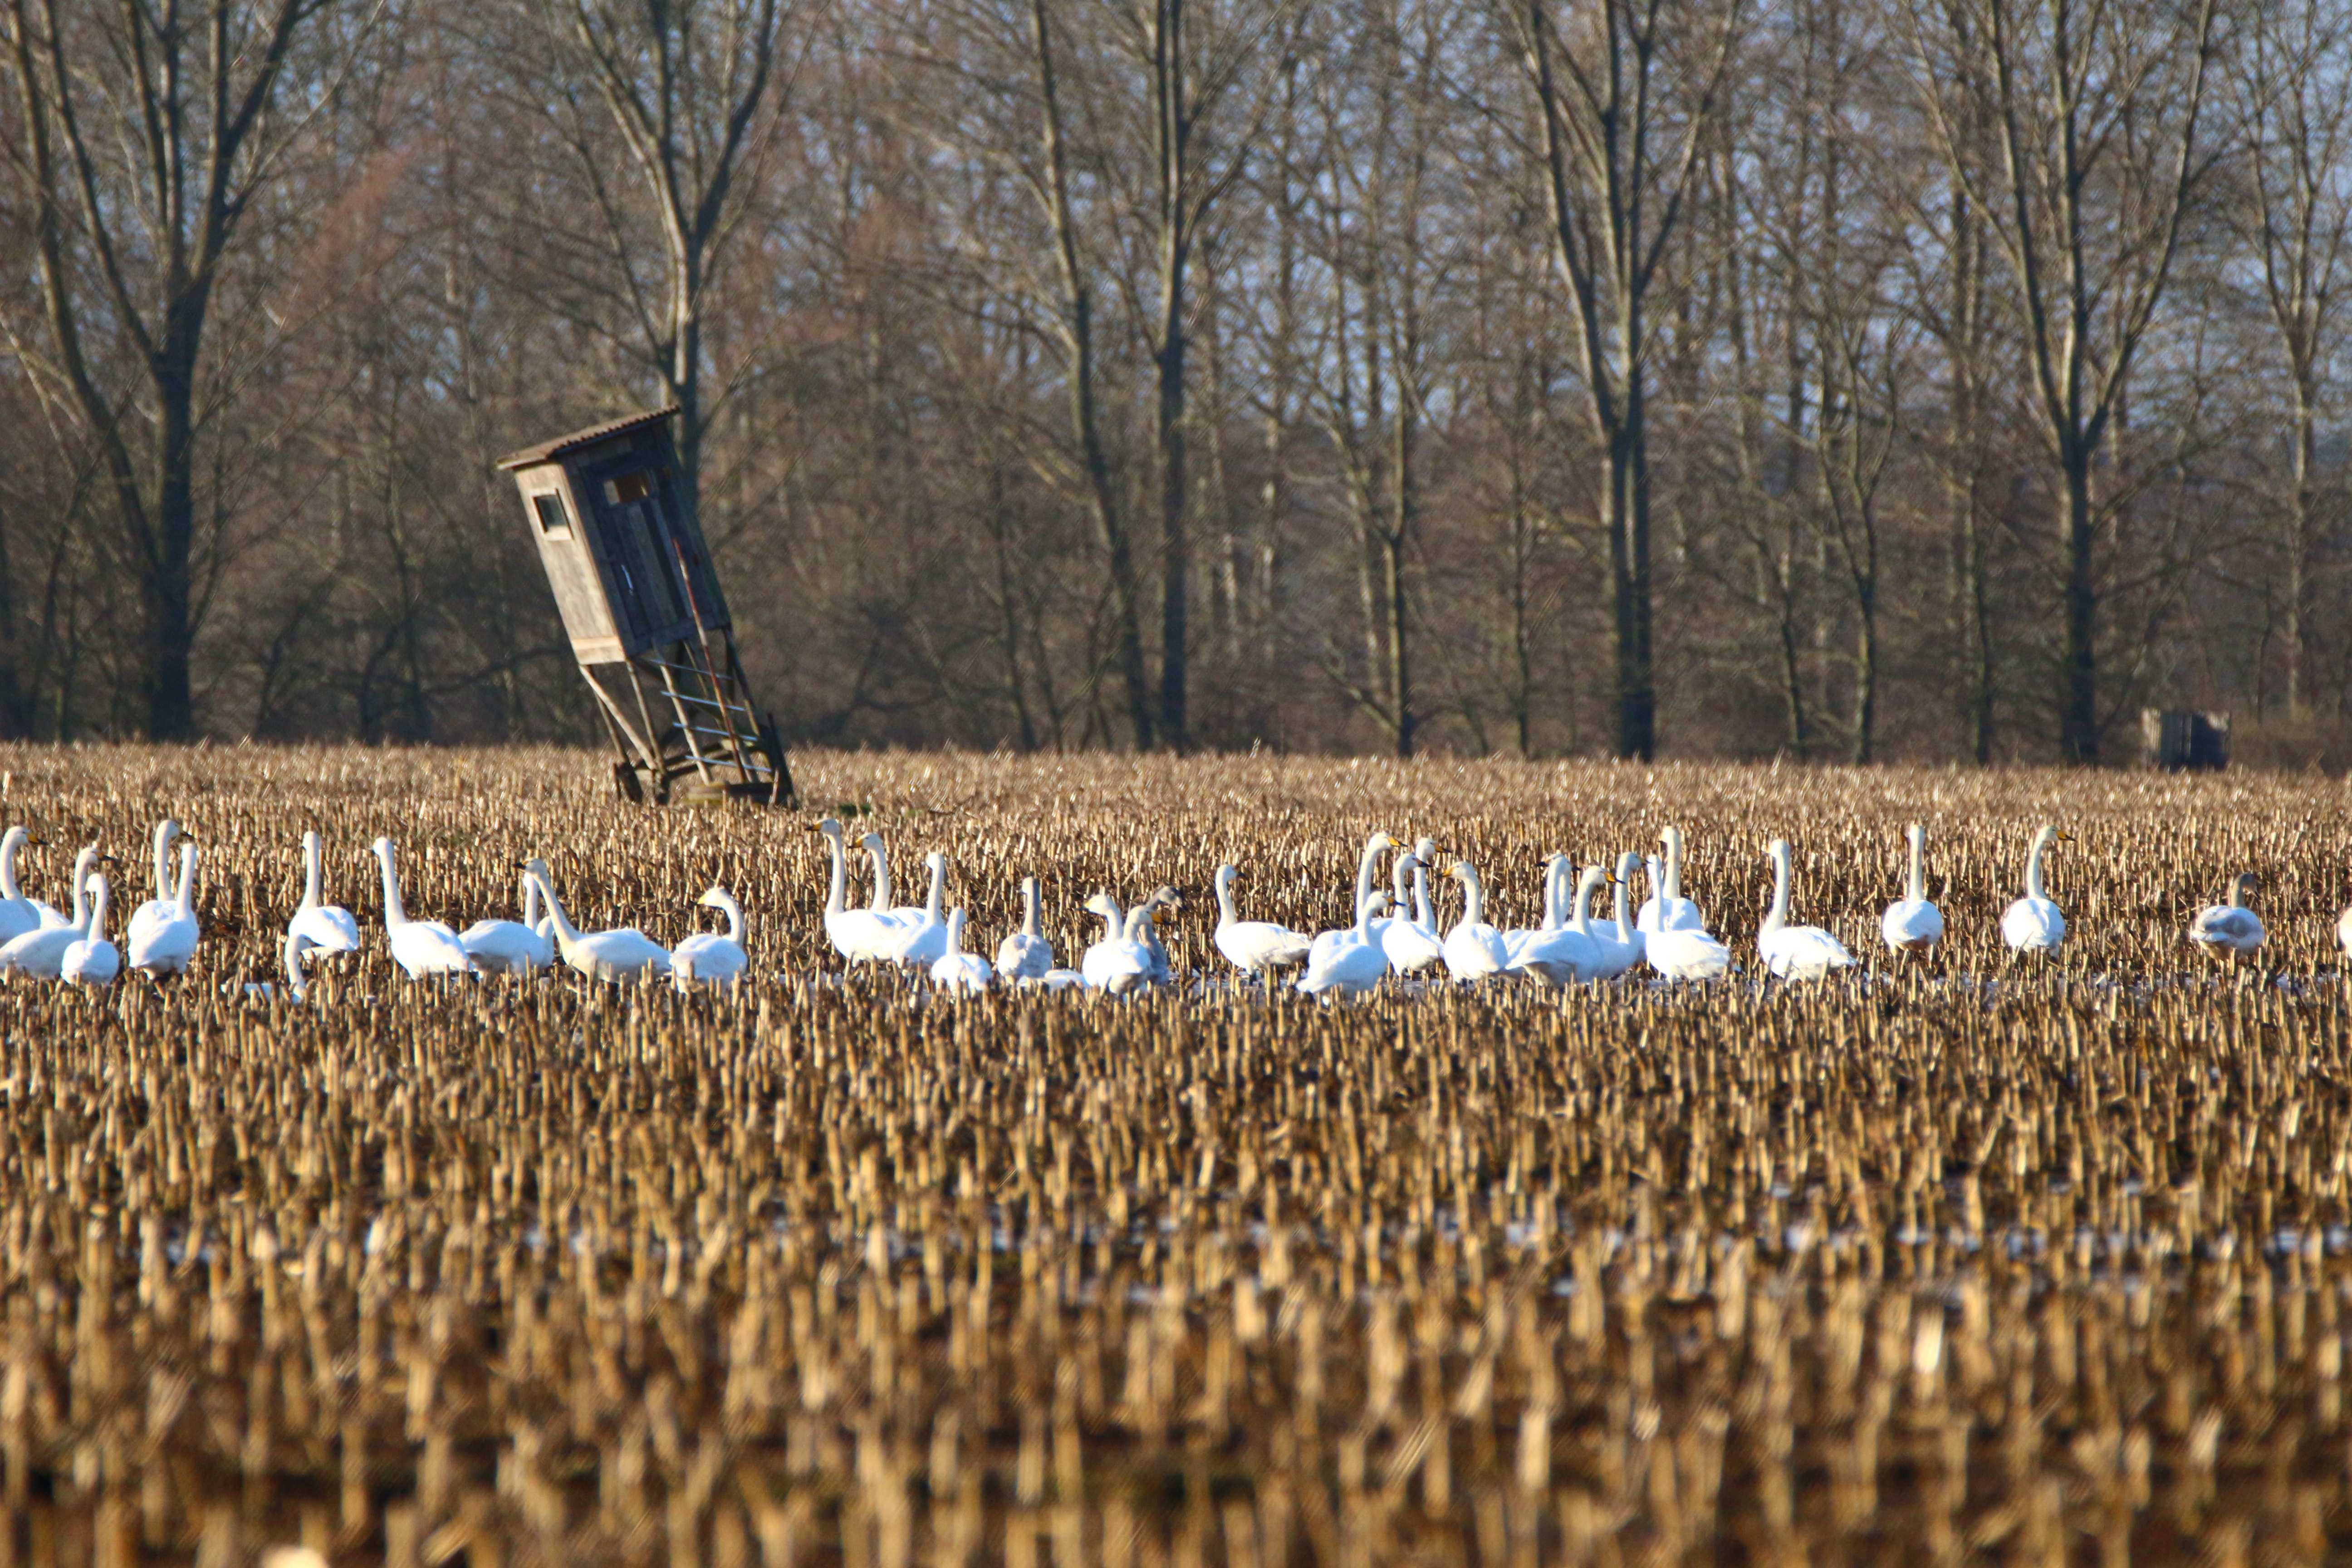
bird, field, prairie, wildlife, agriculture, birds, swan, duck, swans, goose, wetland, water bird, arable, migratory bird, whooper swan, grass family